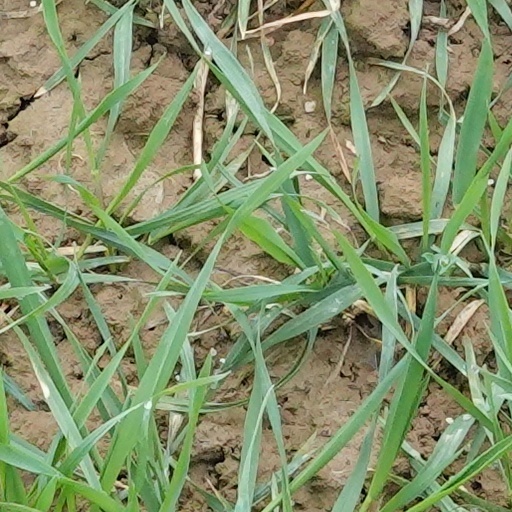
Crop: wheat